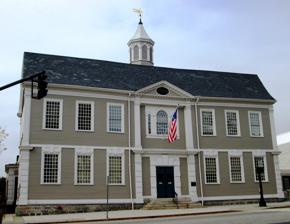
Building: New London County Courthouse
Country: United States of America
Year built: 1784
United States historic place New London County Courthouse U.S. National Register of Historic Places (2013) Show map of Connecticut Show map of the United States Location 70 Huntington St. New London, Connecticut Coordinates 41°21′18″N 72°6′1″W / 41.35500°N 72.10028°W / 41.35500; -72.10028 Built 1786 Architect Isaac Fitch (attributed) Dudley St. Clair Donnelly (1909 addition) NRHP reference No. 70000705 Added to NRHP October 15, 1970 The New London County Courthouse is a historic courthouse located at 70 Huntington Street at the top of State Street in New London, Connecticut . It was built in 1784–86, and its design is attributed to Isaac Fitch. It is the oldest courthouse in Connecticut according to a plaque on the building, and the State of Connecticut Superior Court sits there. It was added to the National Register of Historic Places in 1970. Description and history The New London County Courthouse is prominently situated at the junction of State and Huntington Streets in downtown New London, Connecticut . It is a 2½ story wood-frame structure topped by a gambrel roof with an octagonal cupola at its center.  Its exterior is seven bays wide and finished in wooden clapboards. Corners on the first floor are finished with wooden quoin blocks scored to resemble stone, while pilasters are used on the second floor corners.  The central bay of the main facade is wider than the others and projects slightly, with a gabled top.  The sides of this projection are finished similarly to the building corners.  The main entrance is in the center, framed by quoin blocks, with a Palladian window in the second-story bay above. The courthouse was built in 1784, its design attributed to Isaac Fitch . It has served other purposes besides a courthouse, including a yellow fever hospital in the 1790s and a recruiting center for the Union Army during the American Civil War .  Town meetings and other civic affairs were also held here for many years. An addition constructed in 1909 was designed by Dudley St. Clair Donnelly . See also National Register of Historic Places listings in New London County, Connecticut References